Phillip Lindsay

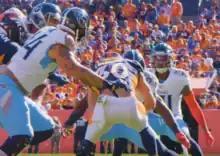
Lindsay in a game against the Tennessee Titans

Lindsay made his return from injury in Week 1 against the Raiders. In the game, Lindsay rushed 11 times for 43 yards and caught four passes for 23 yards in the 24–16 loss. In Week 3 against the Green Bay Packers, Lindsay rushed 21 times for 81 yards and two touchdowns and caught four passes for 49 yards as the Broncos lost 27–16. In Week 5 against the Chargers, Lindsay rushed 15 times for 114 yards and one touchdown and caught four passes for 33 yards as the Broncos won their first game of the season by a score of 20–13. In Week 16 against the Detroit Lions, Lindsay rushed 19 times for 109 yards and a touchdown during the 27–17 win. In the season finale against the Raiders, Lindsay surpassed 1,000 yards rushing to become the first undrafted player in league history to do so in his first two seasons.